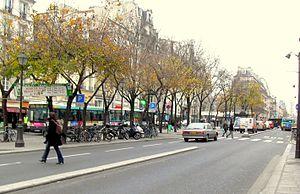
PlaceSaint Paul à Paris 4ème arondissement. Cette ""petite place"" a été baptisée ""Pletzl"" par les immigrants juifs yiddishophones venus s'intaller dans le quartier à la fin du 19ème début du 20ème siècle"
La rue de Rivoli est une voie située dans le 1ᵉʳ arrondissement et le 4ᵉ arrondissement de Paris. Elle fait partie de la grande trouée est-ouest de Paris achevée en 1855 reliant l'axe historique de Paris en direction de La Défense, à la rue Saint-Antoine, prolongée à l'est par la rue du Faubourg-Saint-Antoine et le cours de Vincennes jusqu'au château de Vincennes.
Il n'existe officiellement aucune place Saint-Paul à Paris. Aujourd'hui pourtant, on donne parfois ce nom à l’espace dont le point central est constitué par les bouches d’entrée de la station Saint-Paul qui se trouvent sur un terre-plein séparant la rue Saint-Antoine et la rue de Rivoli.